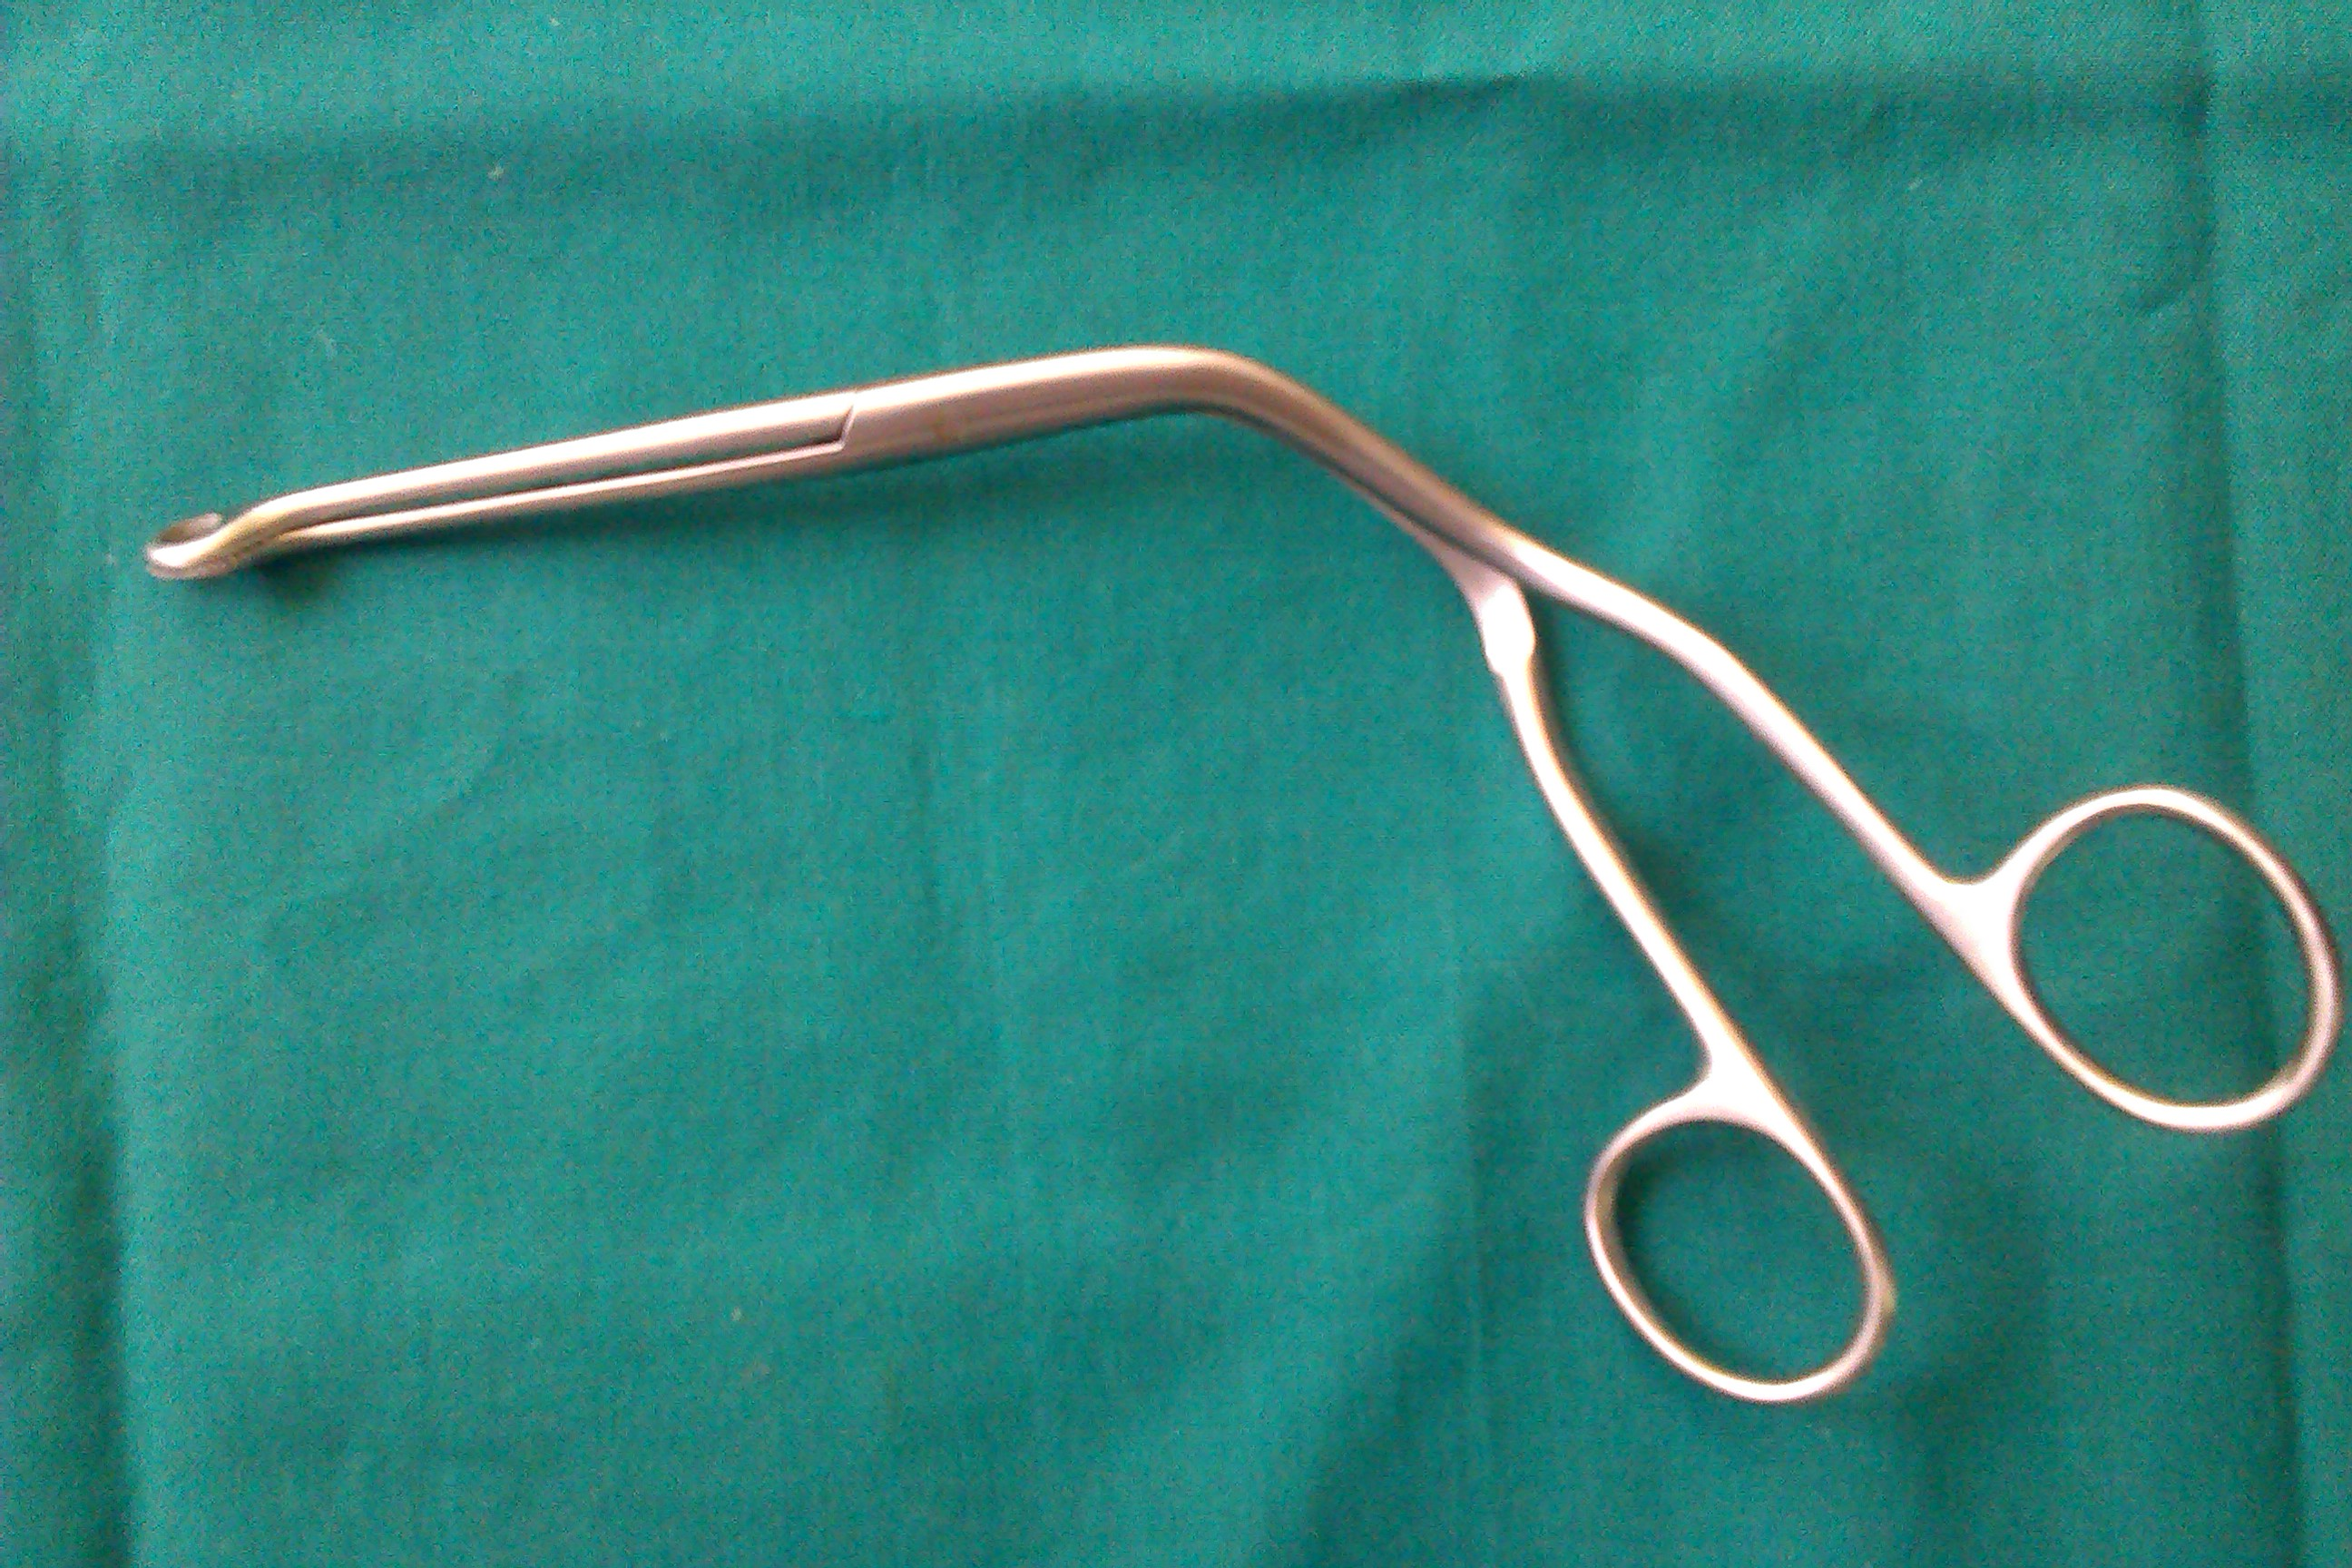
surgical instruments
Specialty: operation theatre / surgical instruments